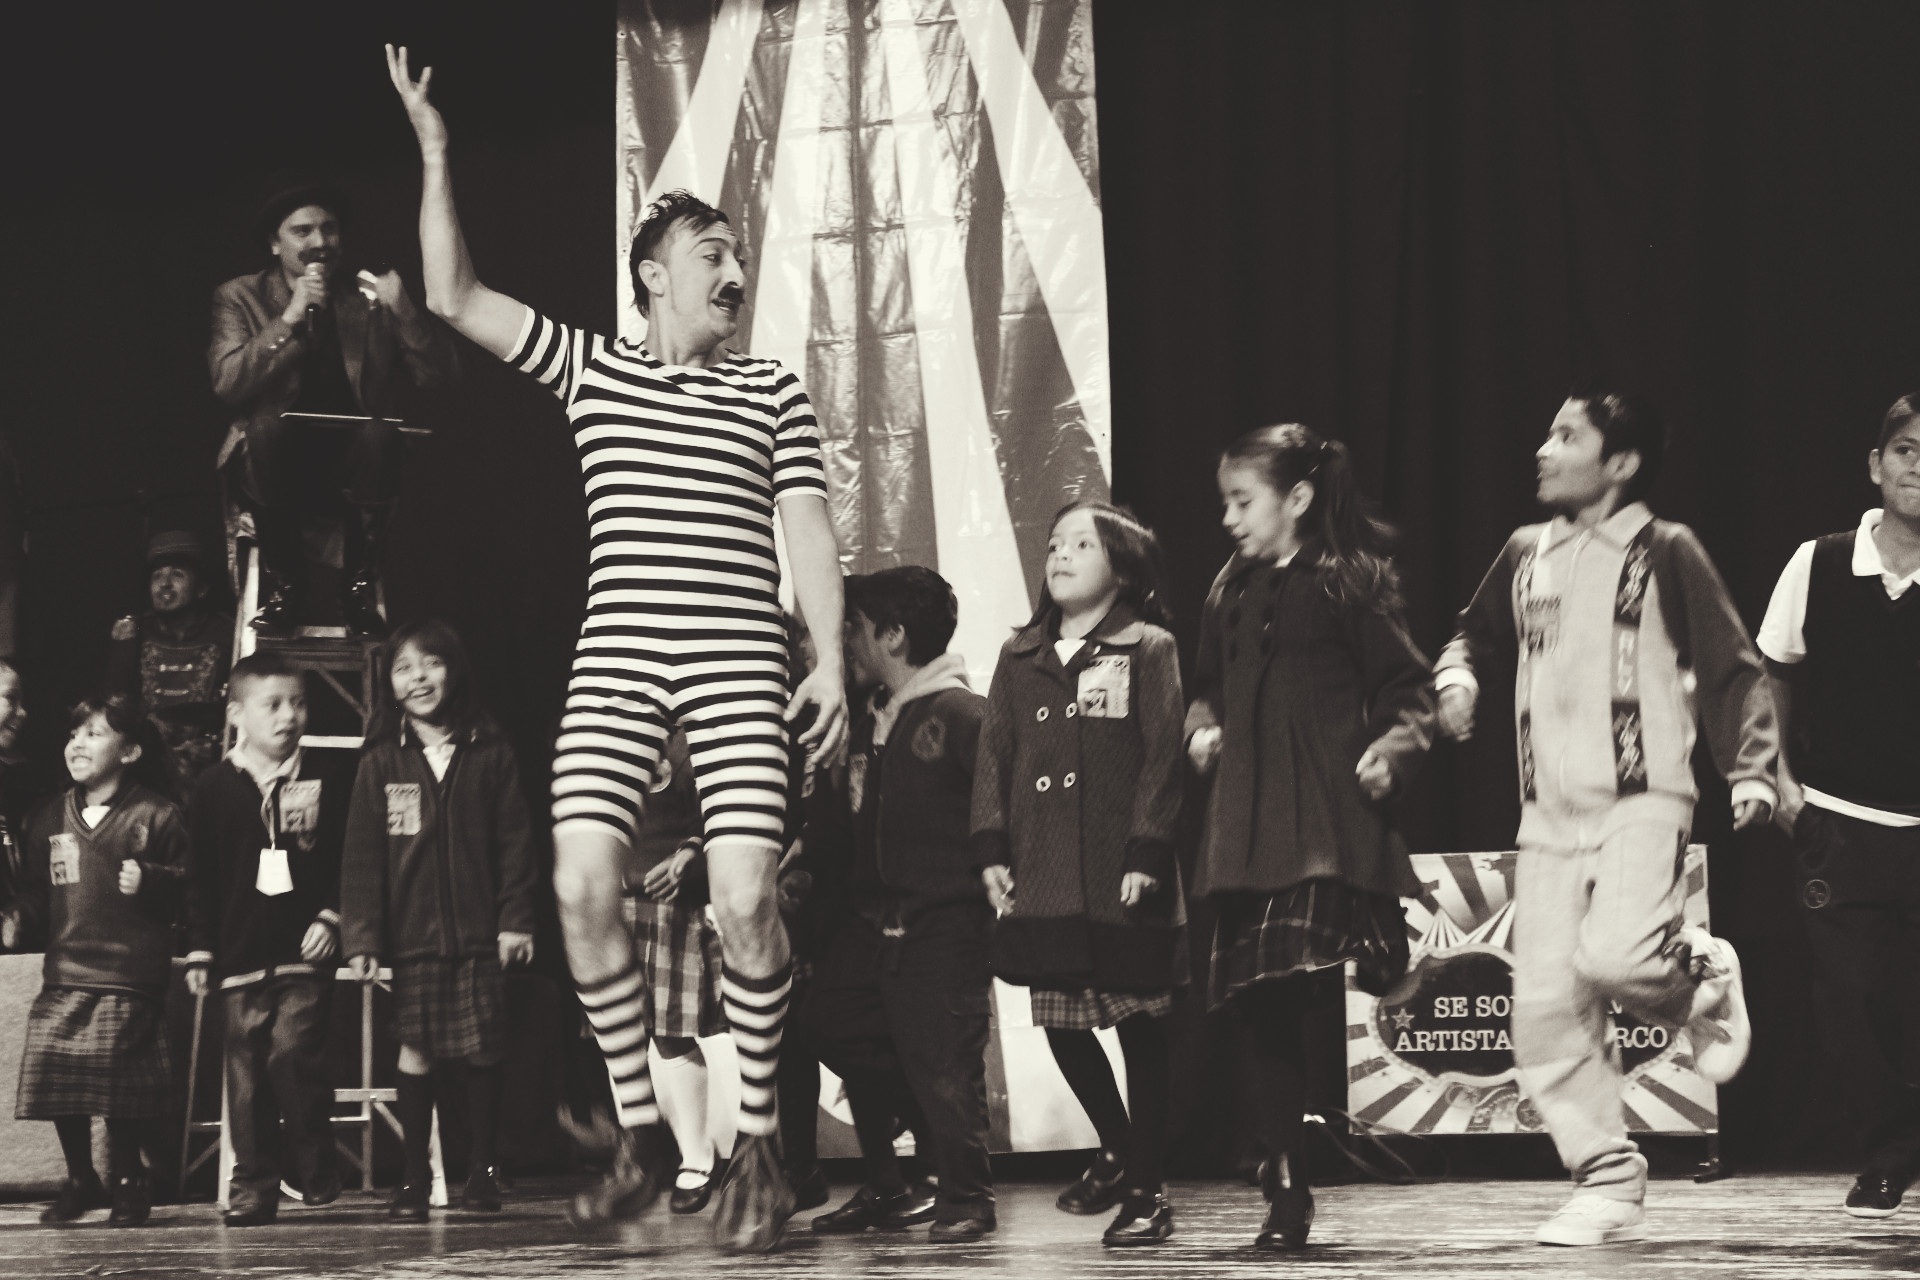
black and white, old, audience, fashion, performance art, theatre, children, stage, performance, entertainment, scenario, performing arts, monochrome photography, musical theatre